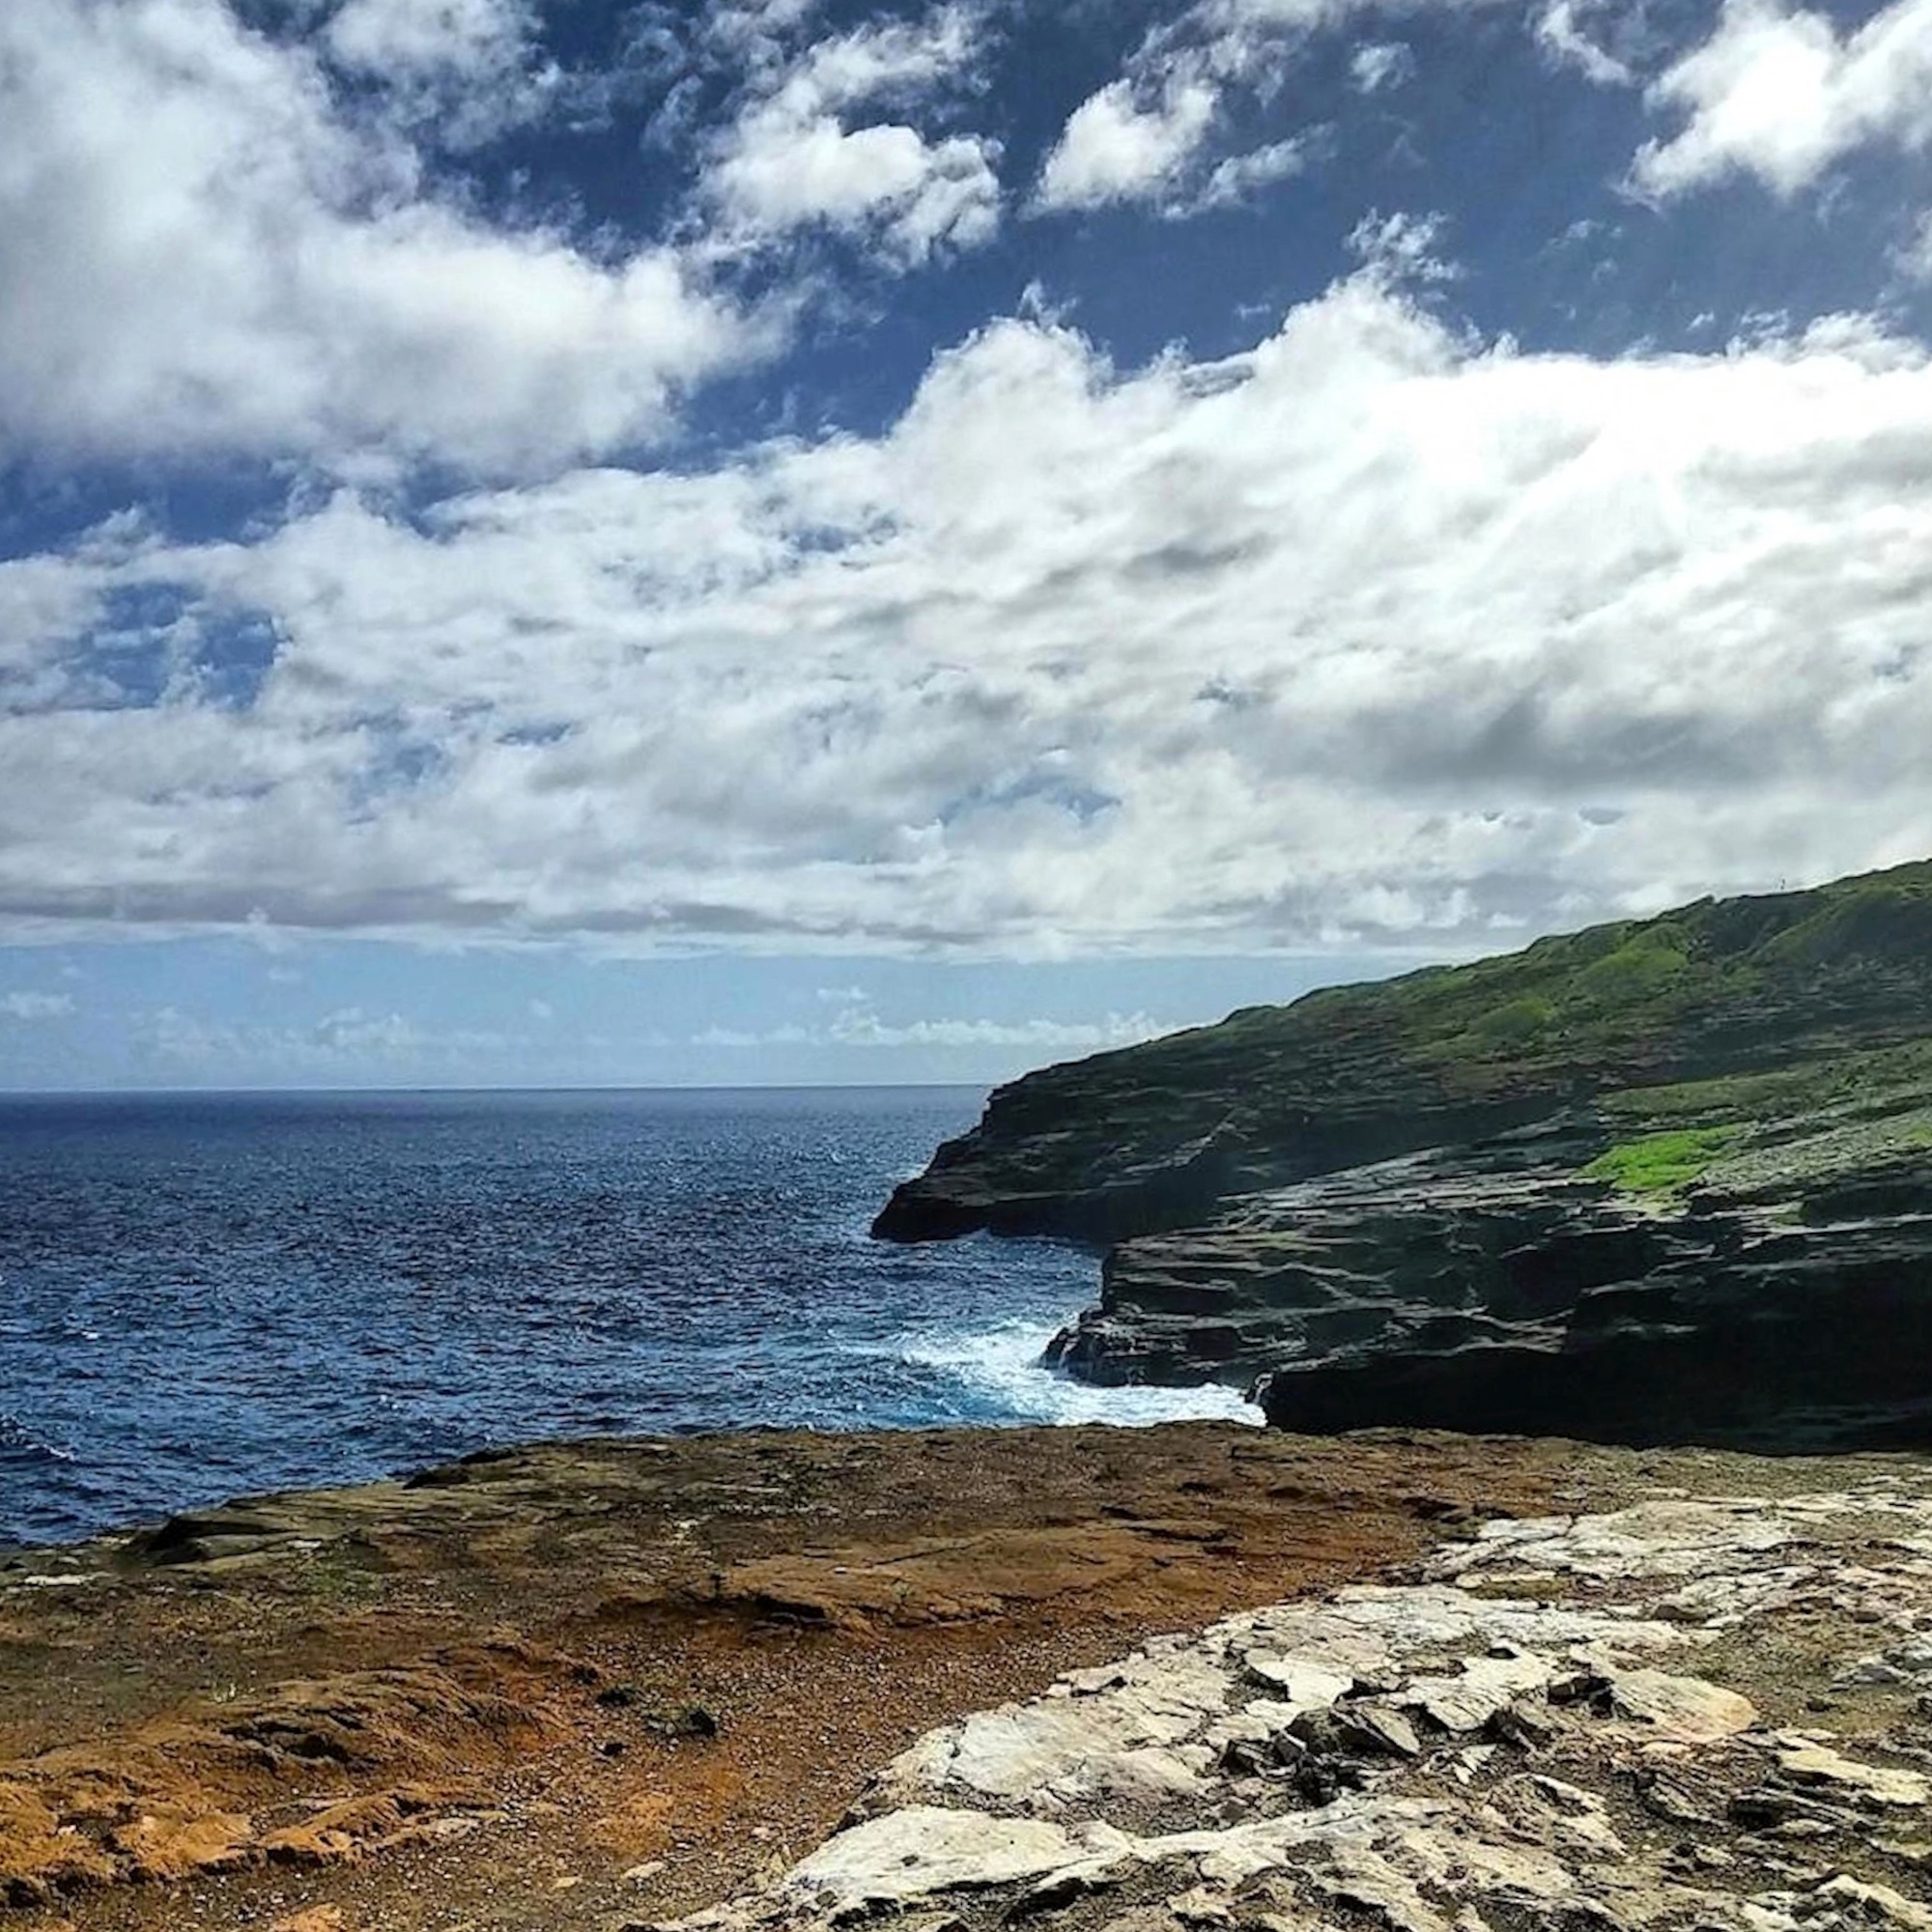
beach, landscape, sea, coast, nature, rock, ocean, horizon, cloud, sky, shore, wave, coastline, cliff, cove, seascape, bay, terrain, material, body of water, loch, cape, landform, geographical feature, wind wave